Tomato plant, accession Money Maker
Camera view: horizontal (90 deg, fisheye); turntable rotation: 270 degrees
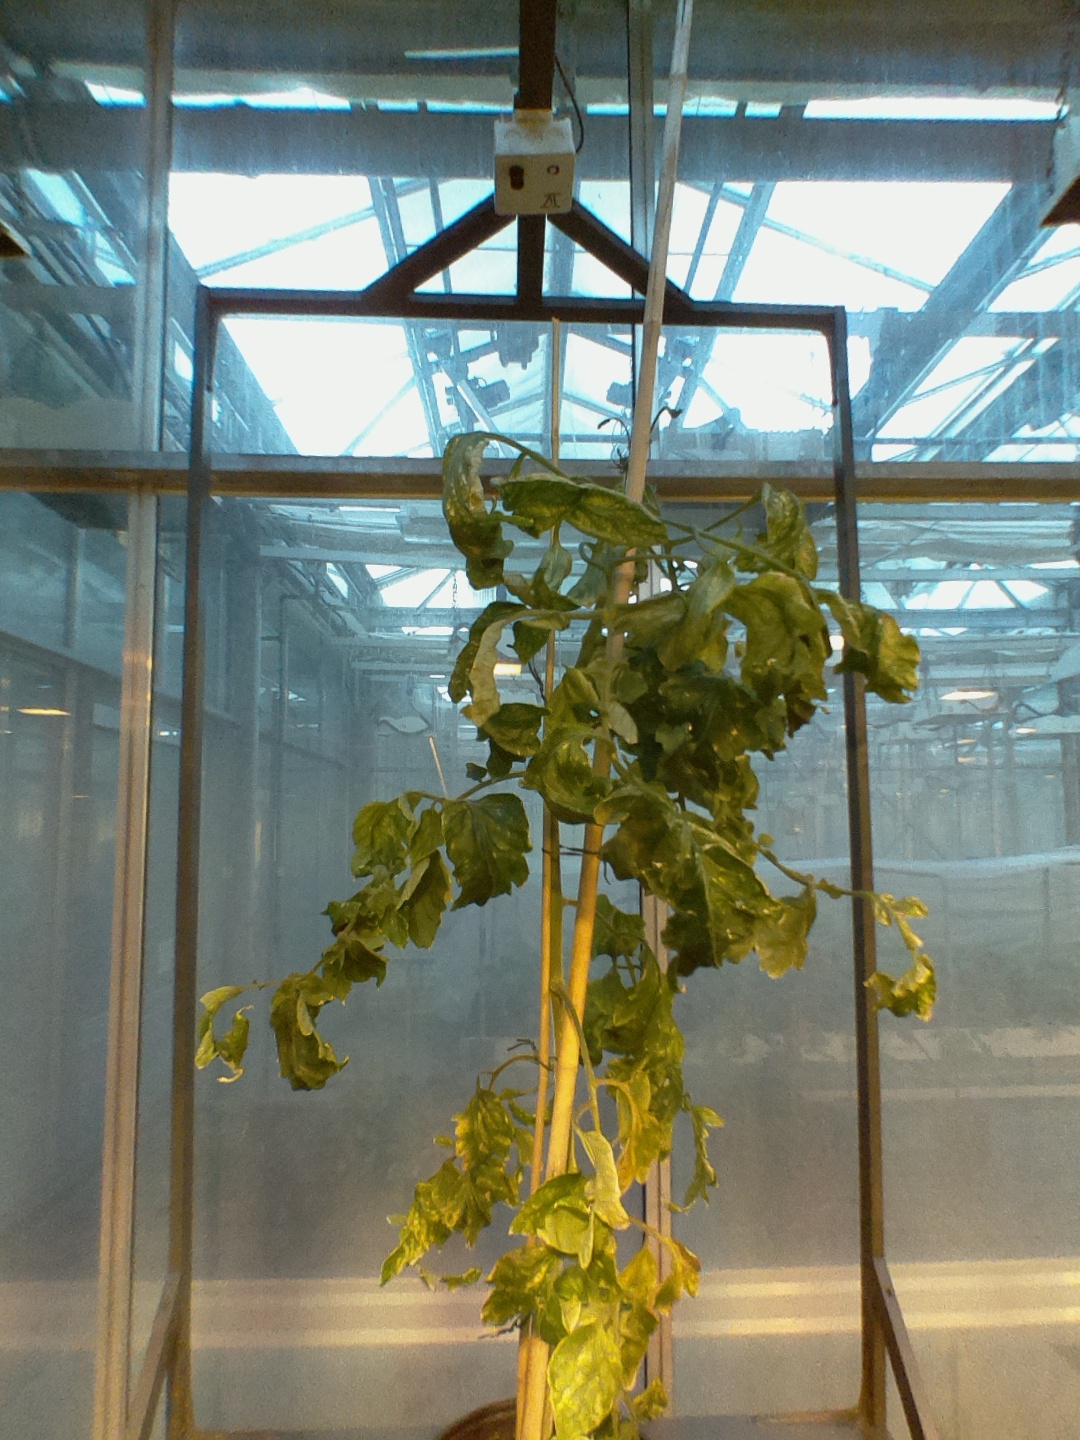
BBCH growth stage 29: 90%-100% Side shoots formed